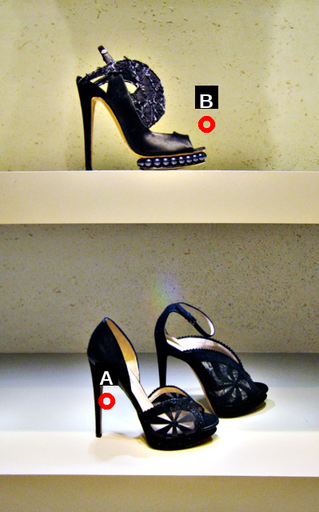
Question: Two points are circled on the image, labeled by A and B beside each circle. Which point is closer to the camera?
Select from the following choices.
(A) A is closer
(B) B is closer
Answer: A